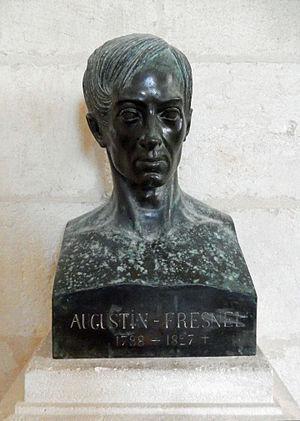
Le Verdon, Gironde, phare de Cordouan, salle des rois, buste de Augustin Fresnel (1788-1827)
Augustin Jean Fresnel, né le 10 mai 1788 à Broglie et mort le 14 juillet 1827 à Ville-d'Avray, est un ingénieur et physicien français.